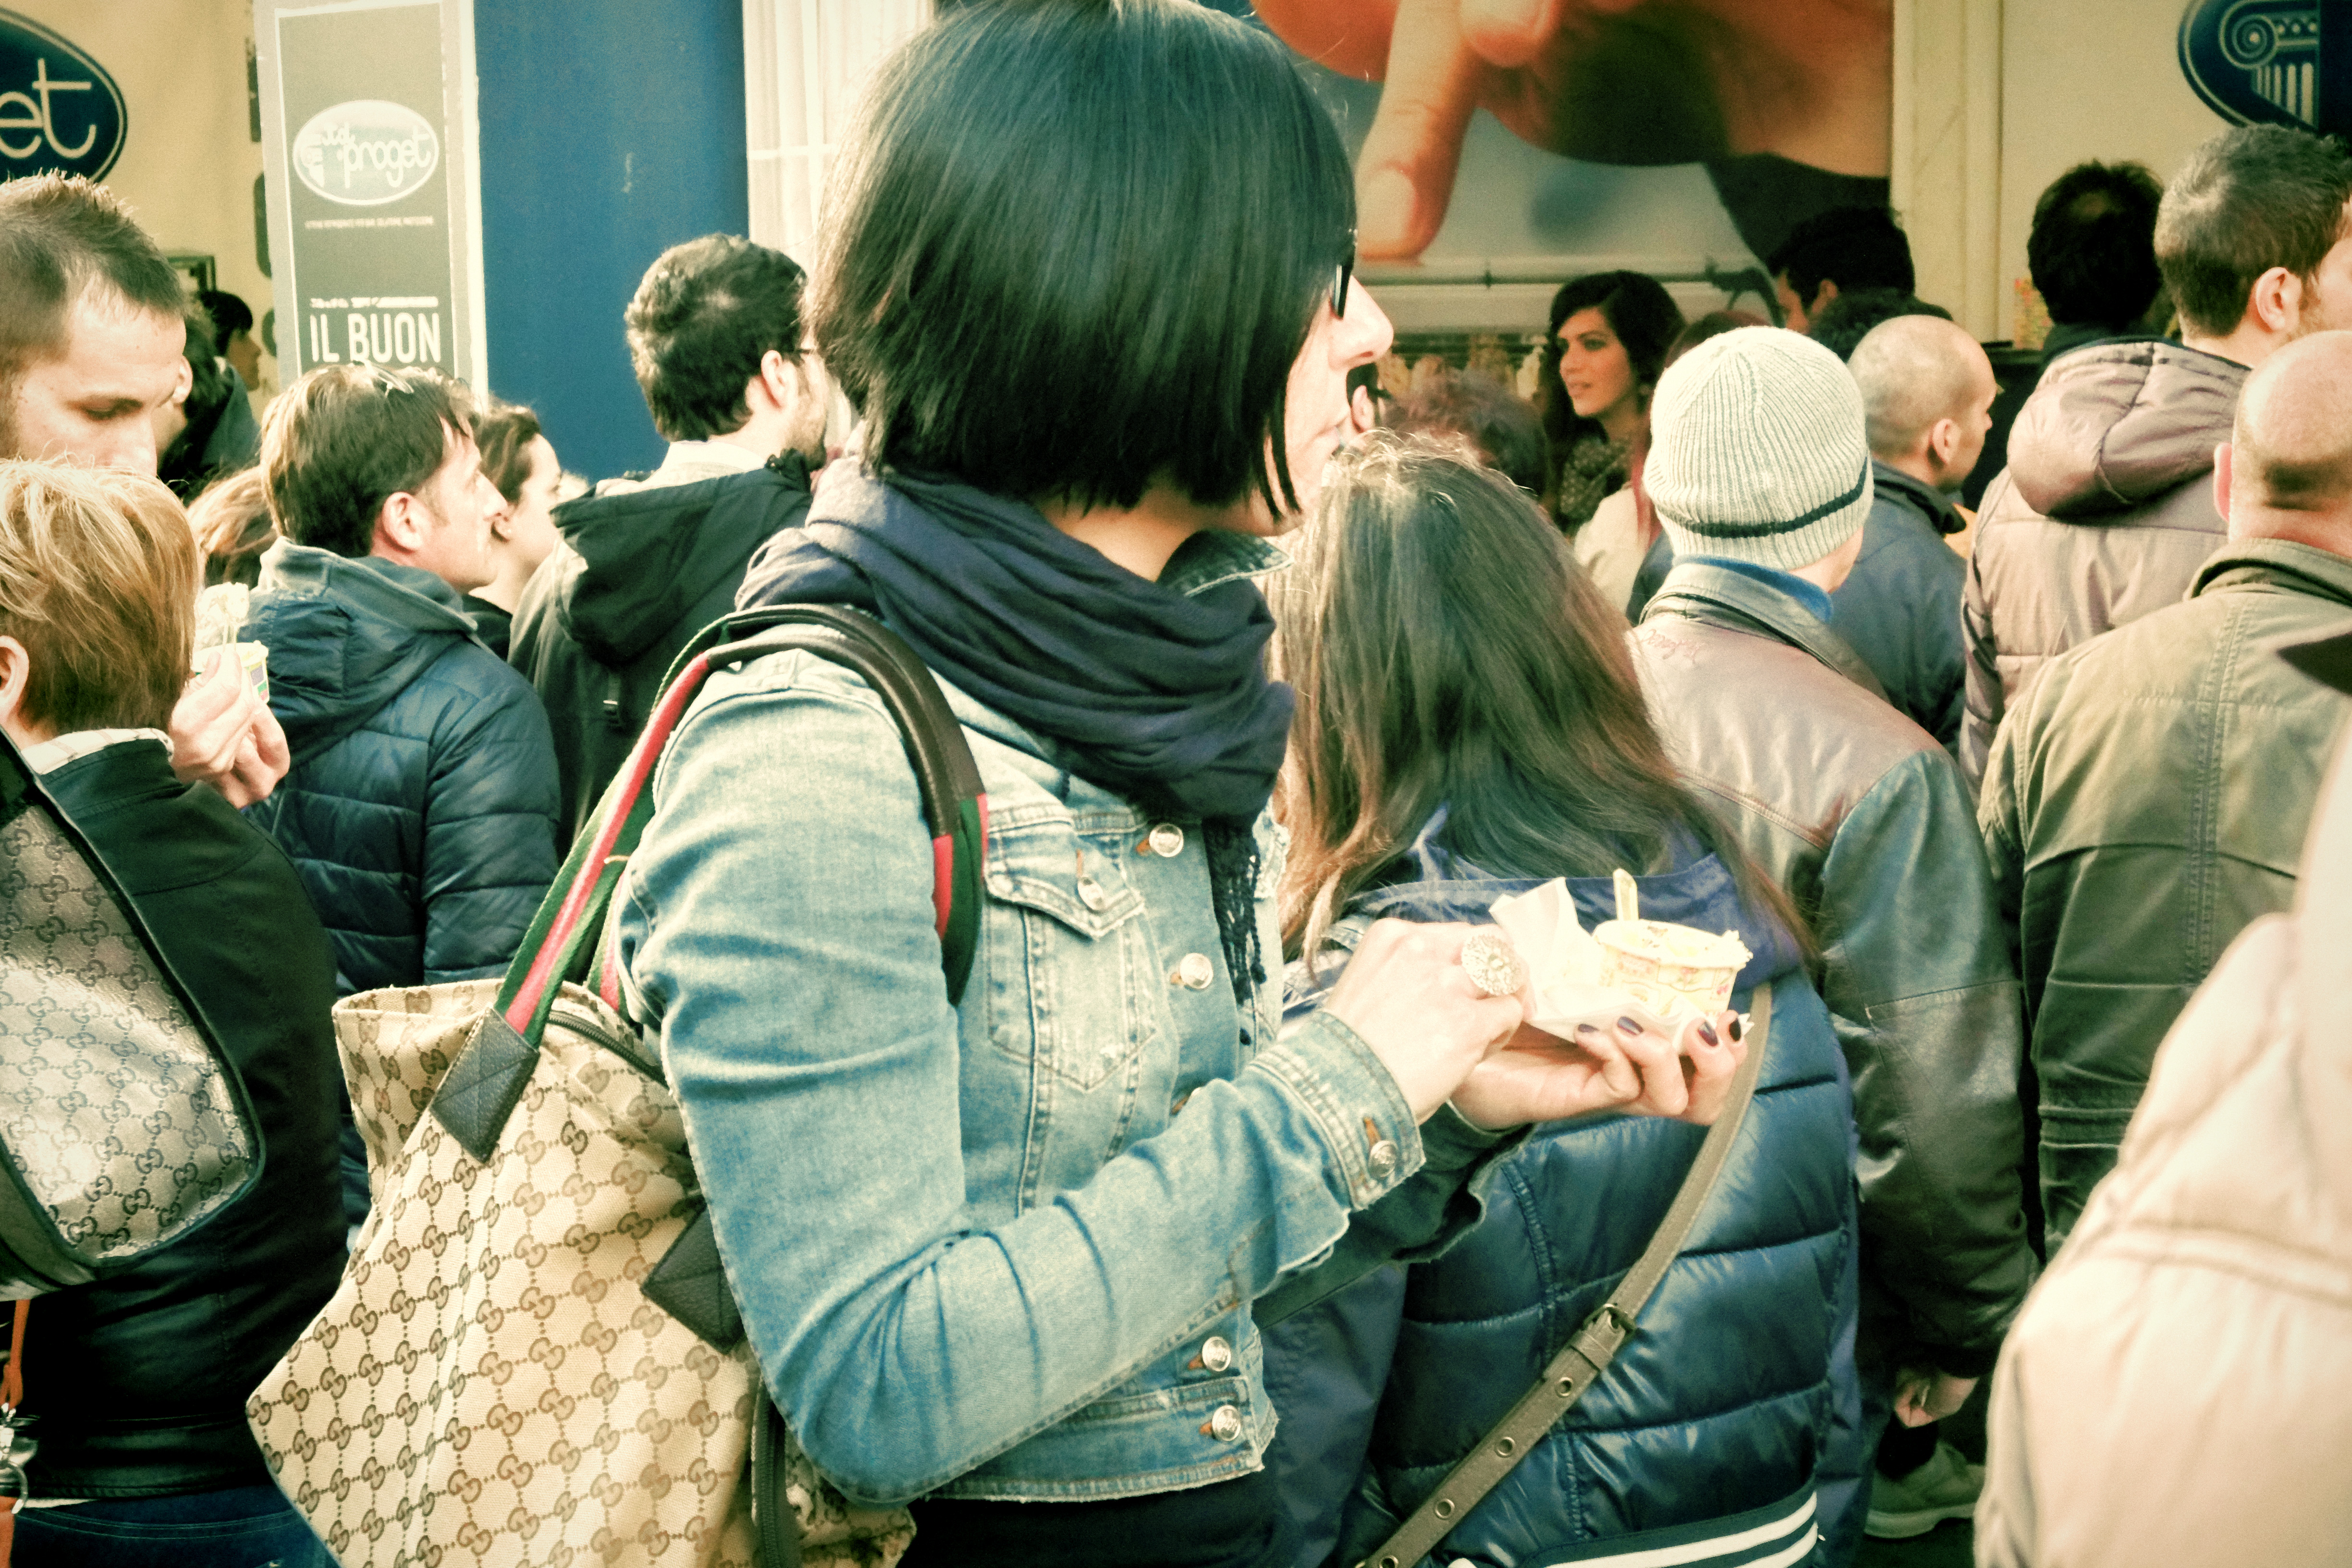
person, people, crowd, youth, italy, conversation, fuji, fujix, fujixe1, e1, gelato, gelatomania, orvieto, interaction, social group